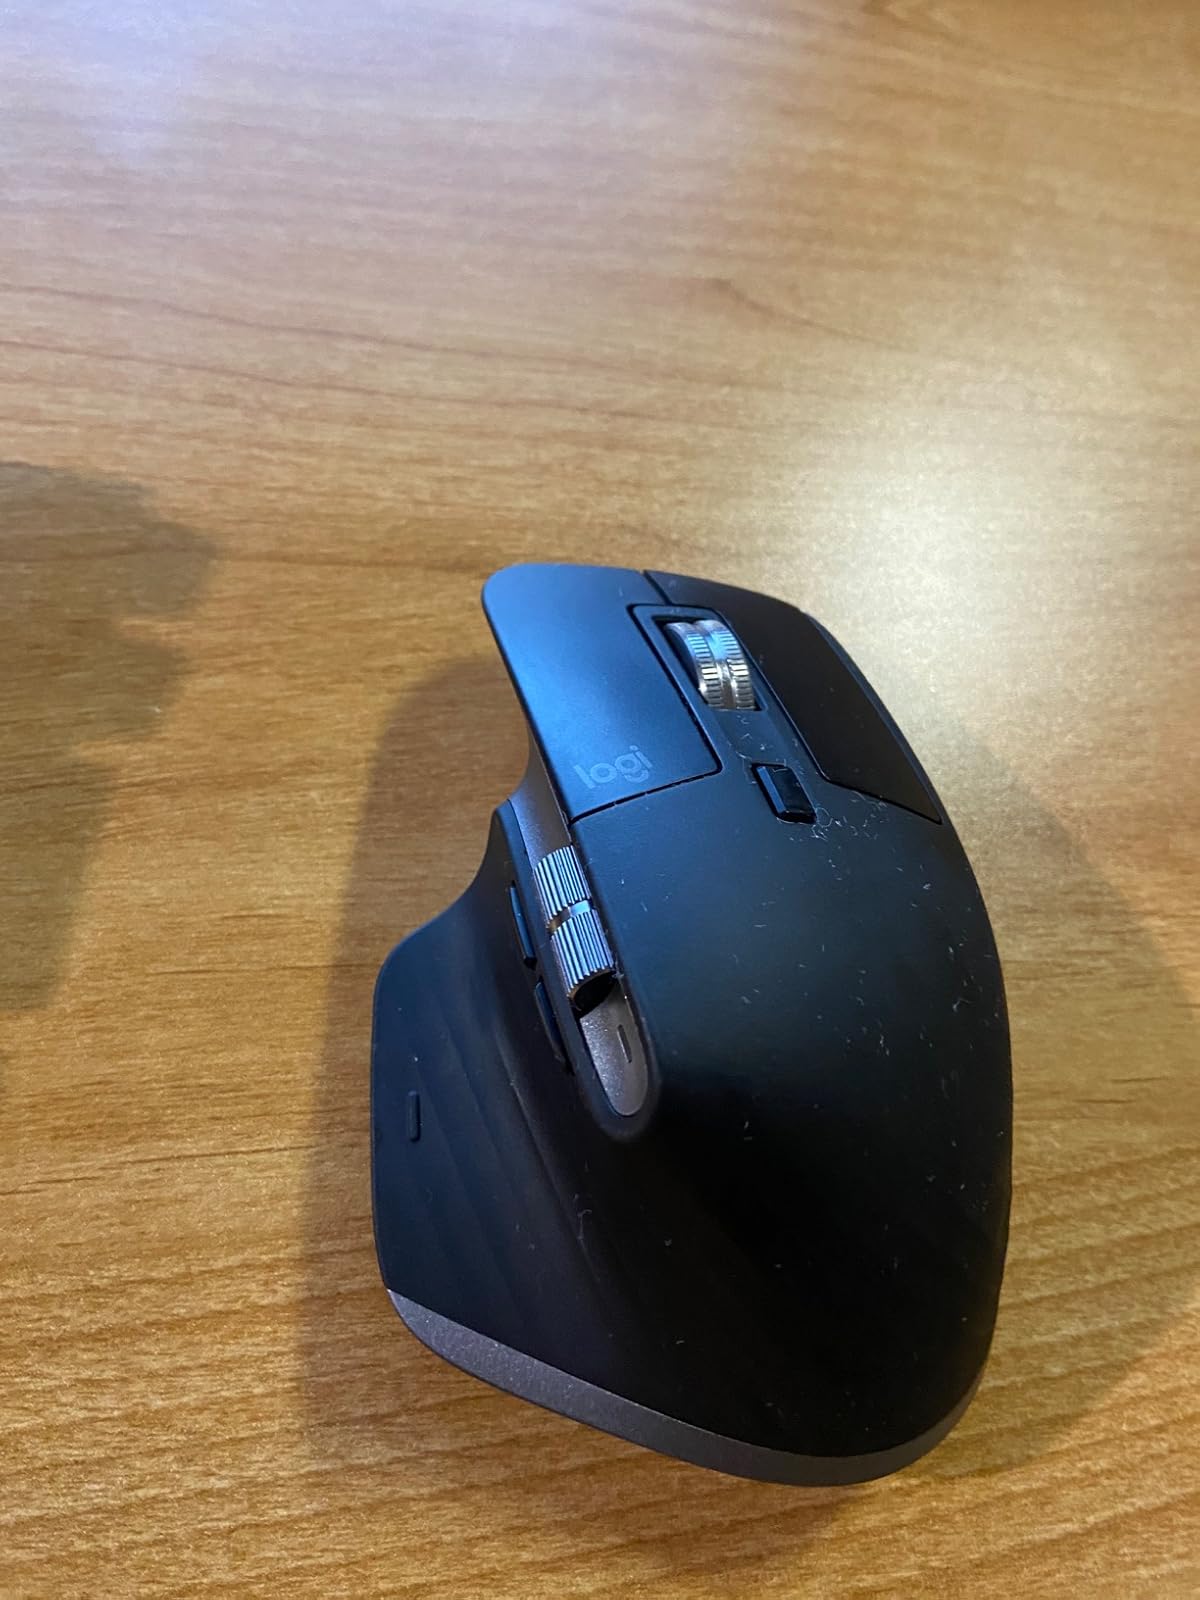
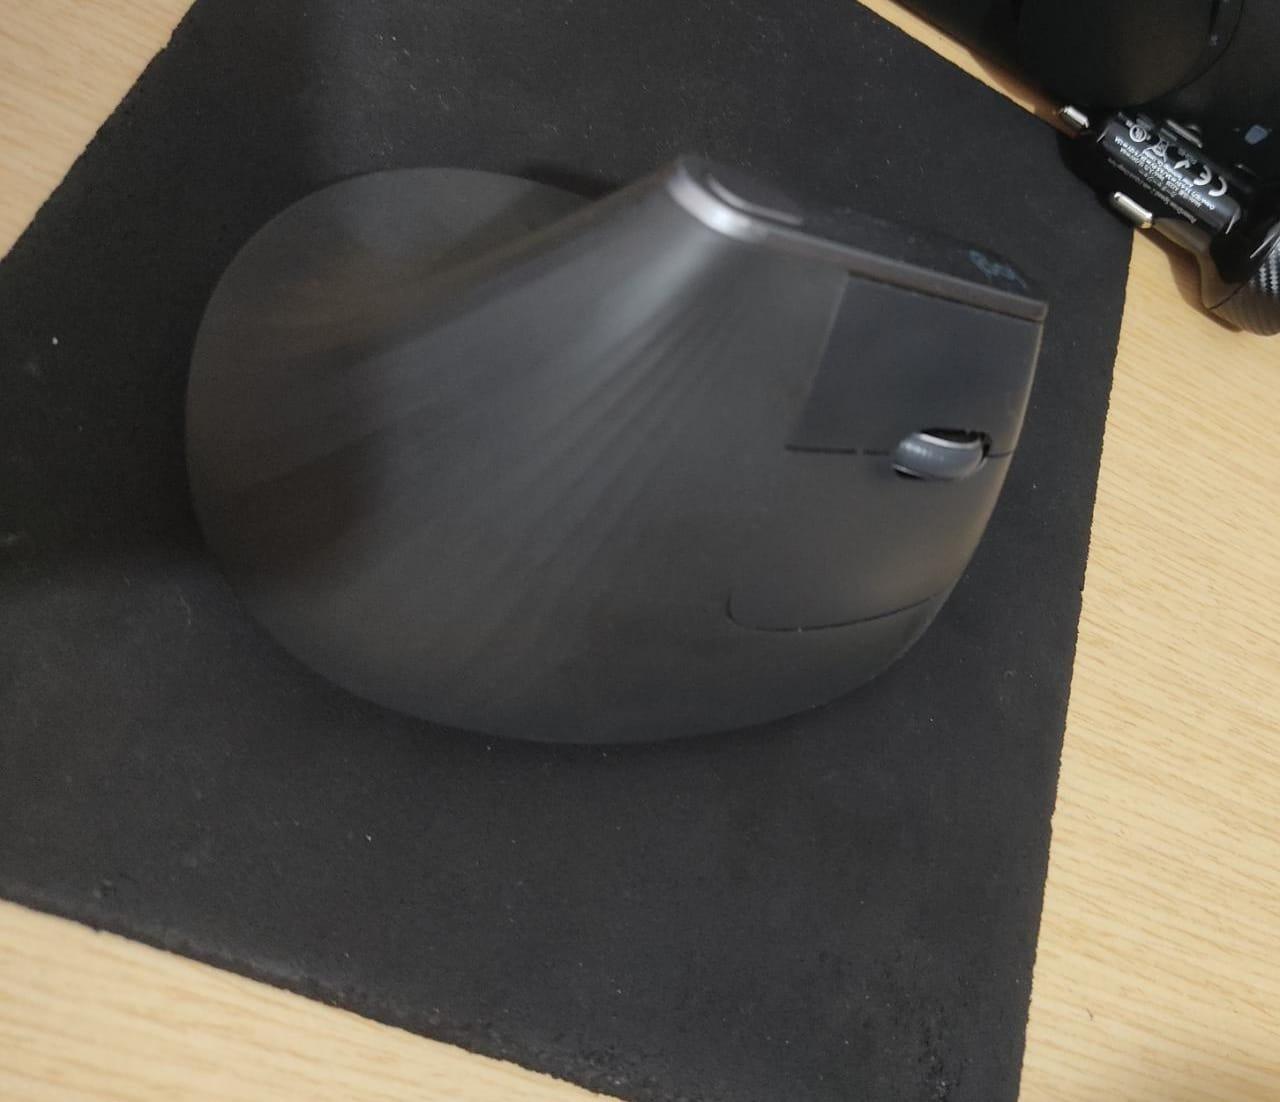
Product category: mouse
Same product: no